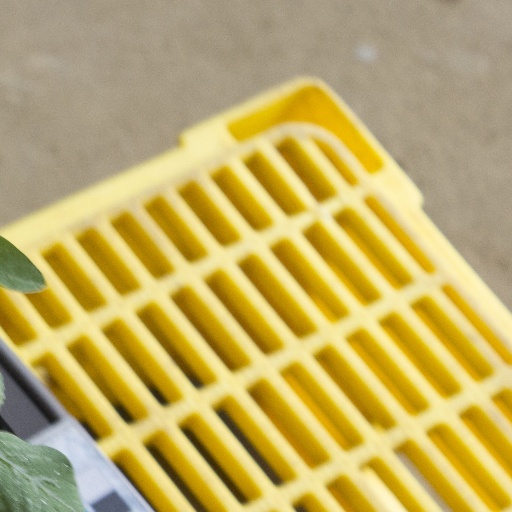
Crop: soybean